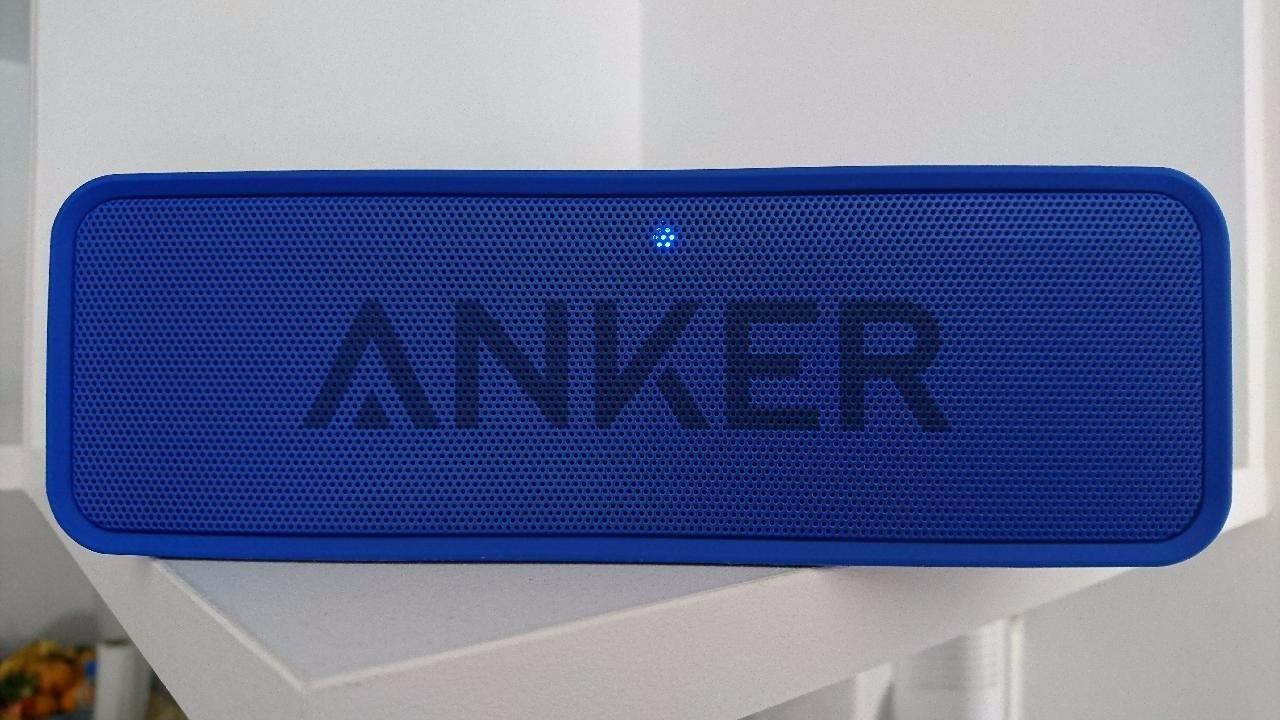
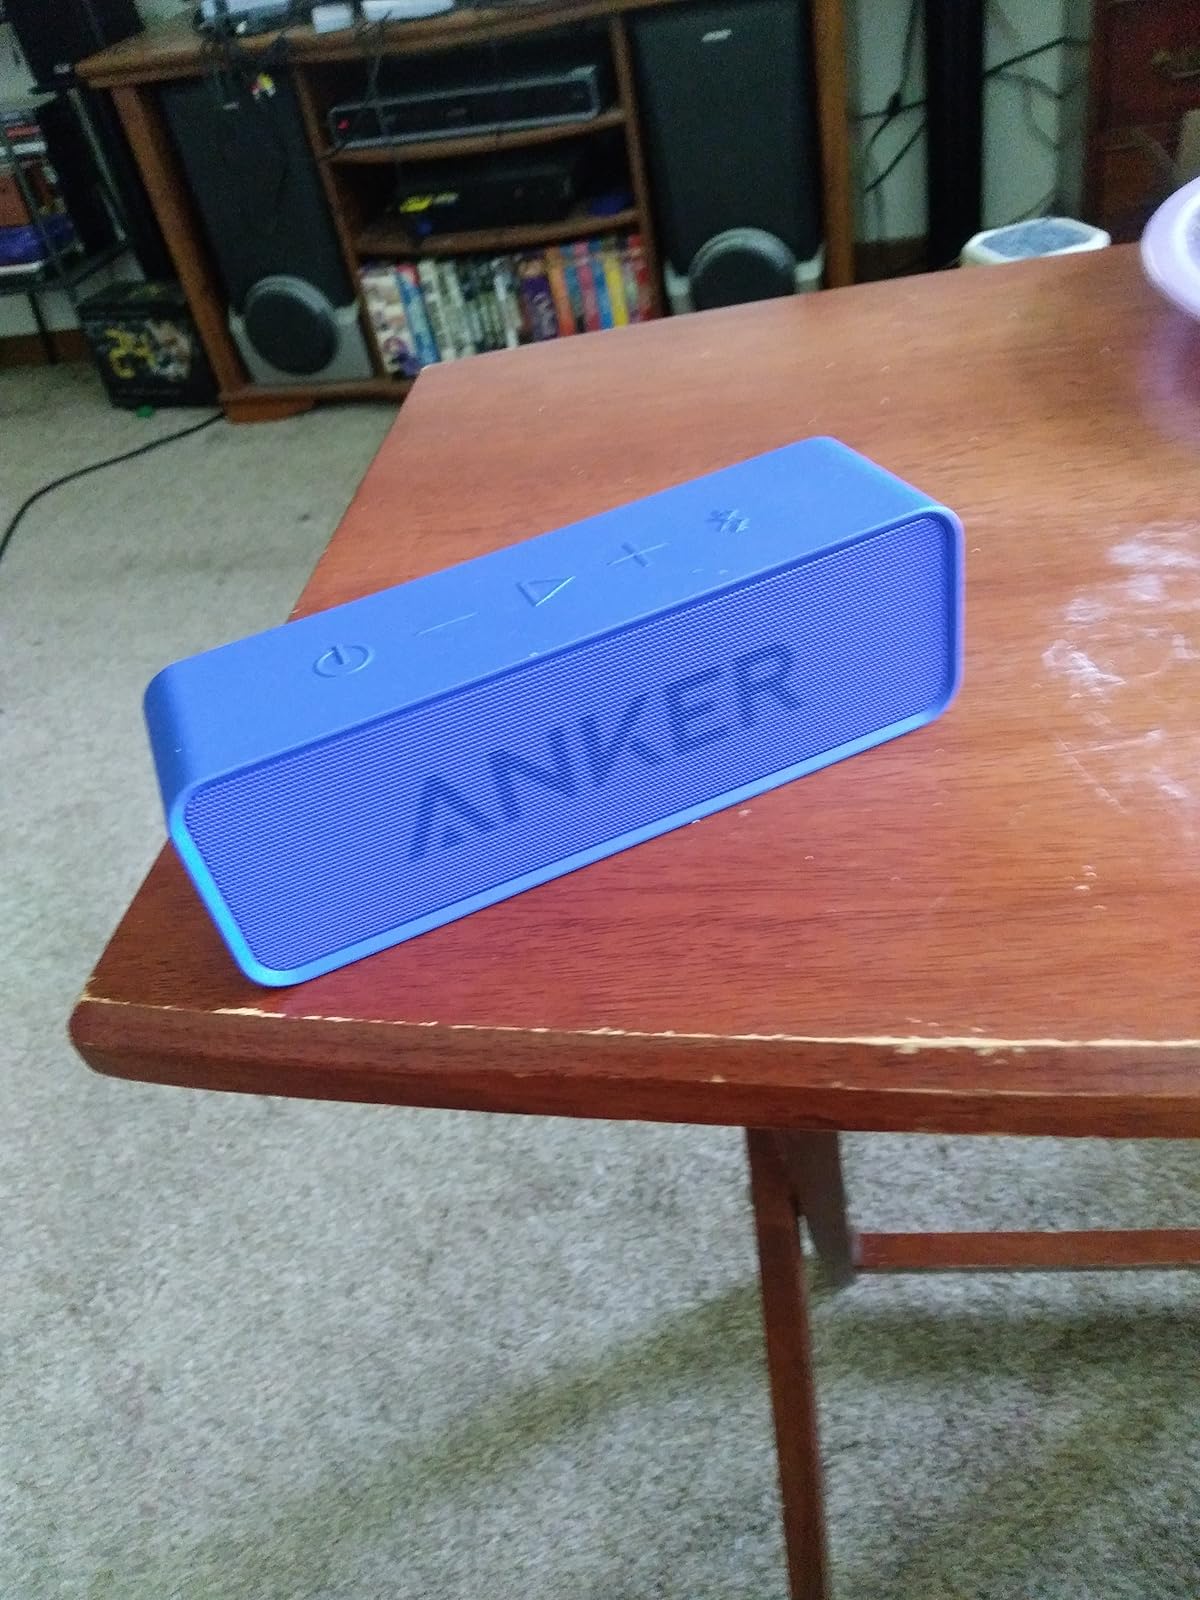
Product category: speaker
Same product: yes